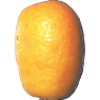
Label: Kumquats 1